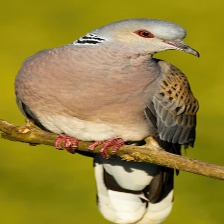
Species: EUROPEAN TURTLE DOVE
Scientific name: STREPTOPELIA TURTUR